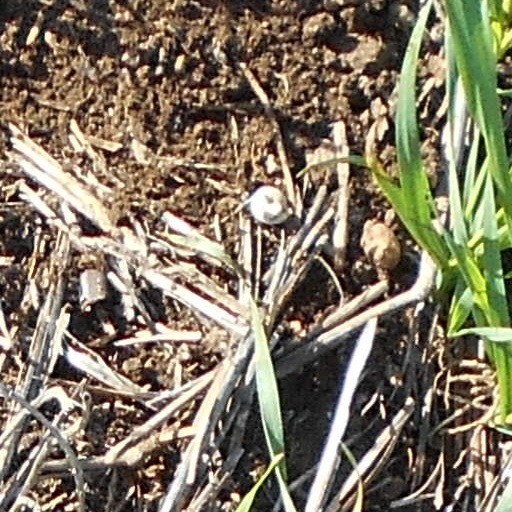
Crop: wheat